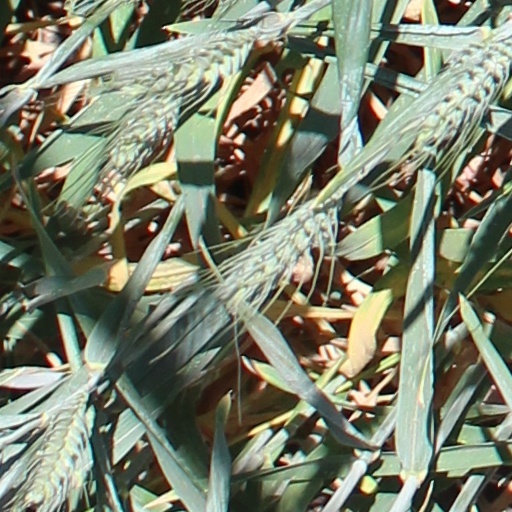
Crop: wheat